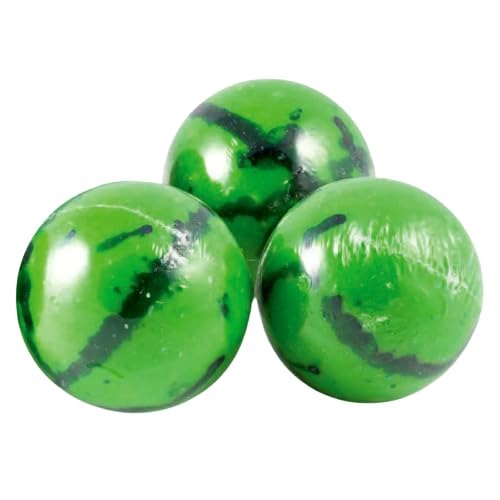
Item Name: All City Candy Jawbreaker Varieties - 3 LB Bulk Bag (Jawbreaker 2 1/4 inch Green Apple Sour Wrapped)
Bullet Point 1: Bulk Jawbreakers
Bullet Point 2: 3 Lb. Bag contains approximately 9 pieces
Bullet Point 3: Individually wrapped
Product Description: Our largest size jawbreakers in Sour Green Apple flavor are both delicious and fun. Bright green with blue speckles at 2 1/4 inch in diameter are sour, gigantic and individually wrapped. These long lasting, flavorful jawbreakers with candy center are sure to be a favorite in your treat bag or candy buffet. 3 lb. Bag contains approximately 9 pieces Kosher Parve (repacked by All City Candy) Product of Canada Color is represented as accurately as possible, but actual product color may vary from photographs.
Value: 1.0
Unit: Count

Price: 37.5